Antonio Horvath

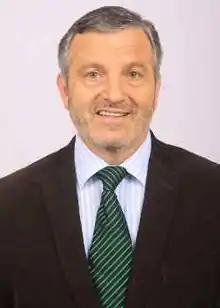

Antonio Carlos Horvath Kiss (3 January 1950 – 23 May 2018) was a Chilean politician who served as a Deputy from 1990 to 1994, and as a Senator from 1994 to 2018.